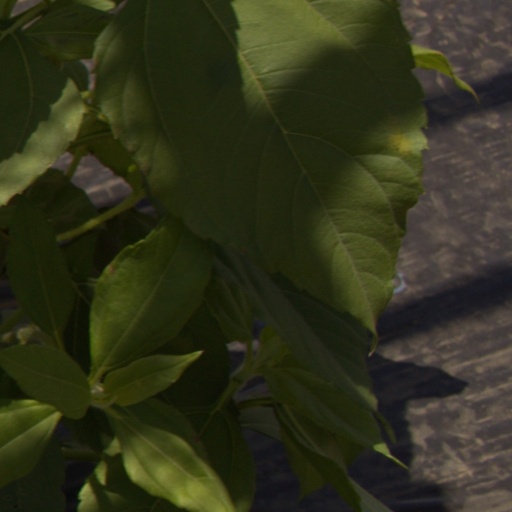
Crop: Jerusalem artichoke